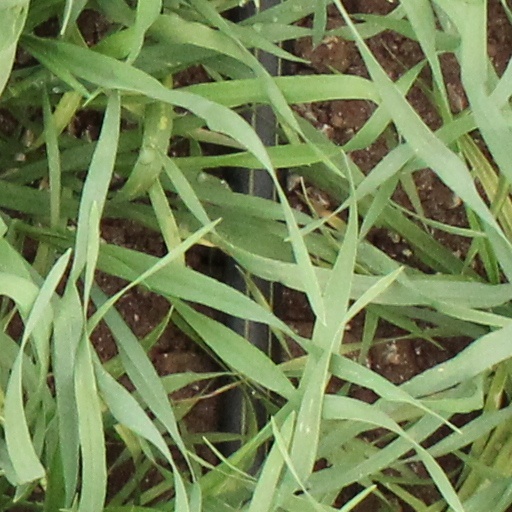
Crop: wheat